Sir Lord Baltimore

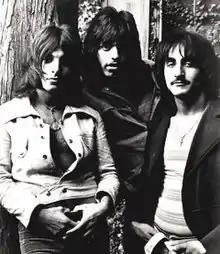
Left to right: Louis Dambra, Gary Justin, JohnGarner, c. 1971

Sir Lord Baltimore was an American rock band from Brooklyn, New York City, formed in 1968 by lead vocalist and drummer John Garner, guitarist Louis Dambra, and bassist Gary Justin. Some have cited the 1971 review of their debut record, "Kingdom Come", in "Creem" magazine as containing the first documented use of the term "heavy metal" to refer to a style of music. AllMusic described them as "arguably America's first bona fide heavy metal band". Sir Lord Baltimore featured a drumming lead singer, traditionally a rarity in rock and metal music.